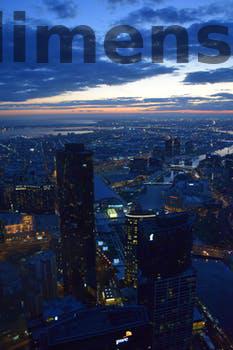
Label: Watermark